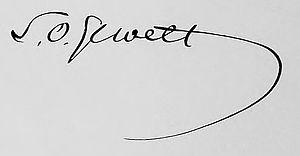
Sarah Orne Jewett est une femme de lettres américaine née le 3 septembre 1849 à South Berwick dans le Maine et morte dans la même ville le 24 juin 1909. Ses œuvres les plus connues sont son roman The Country of Pointed Firs paru en 1896 et la nouvelle A White Heron publiée en 1886.